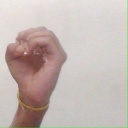
अक्षर: ऊ